Julio Sosa

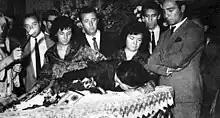
Fans showing their respects to Sosa during his funeral

He married Nora Ulfeldt in 1958 and had a daughter. His marriage ended in separation, however, and he settled into a relationship with Susana Merighi. His towering masculinity and reserved strength earned him the nickname "El Varón del Tango" ("The Man of Tango"). Sosa also published a book of poetry, "Dos horas antes del alba" ("Two Hours Before the Dawn"), in 1960. Following his switch to Columbia Records in 1961, the Pontier orchestra incorporated a new bandoneonist, Leopoldo Federico, and the association helped make the group the most successful in its genre, at the time.